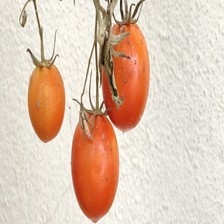
Label: tomato